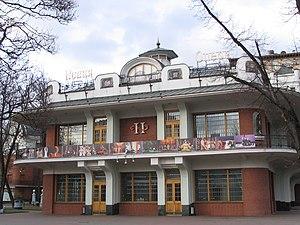
Le Nouvel Opéra de Moscou est une scène de théâtre consacrée à l'opéra située dans le centre historique de Moscou au jardin de l'Ermitage. Son adresse est au 3/2 rue Karetny Riad. Le Nouvel Opéra a été ouvert en 1991 à l'initiative du maire de l'époque Youri Loujkov et de son premier directeur artistique Evgueni Kolobov, dont le nom est ajouté à celui du Nouvel Opéra en 2006.